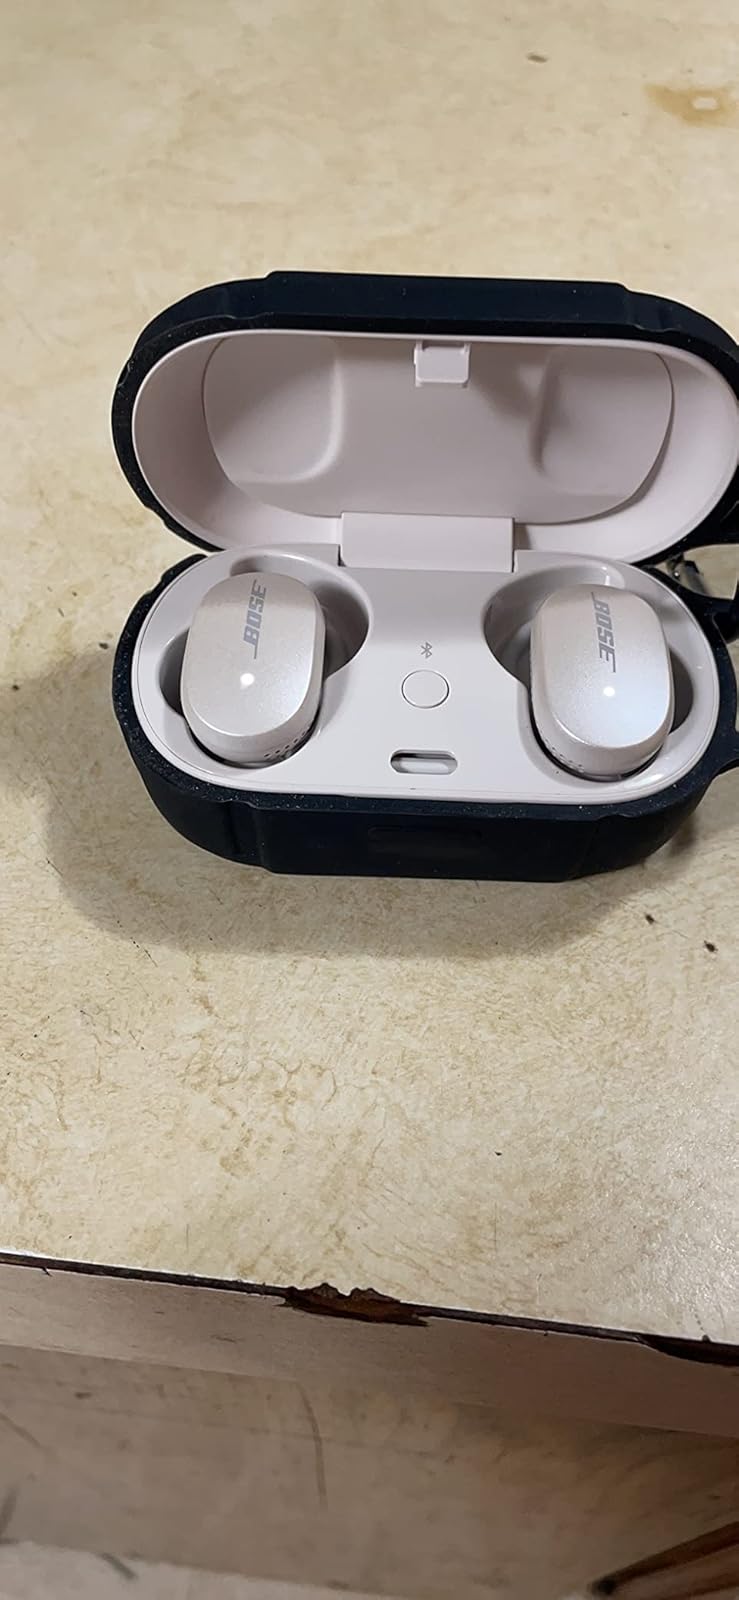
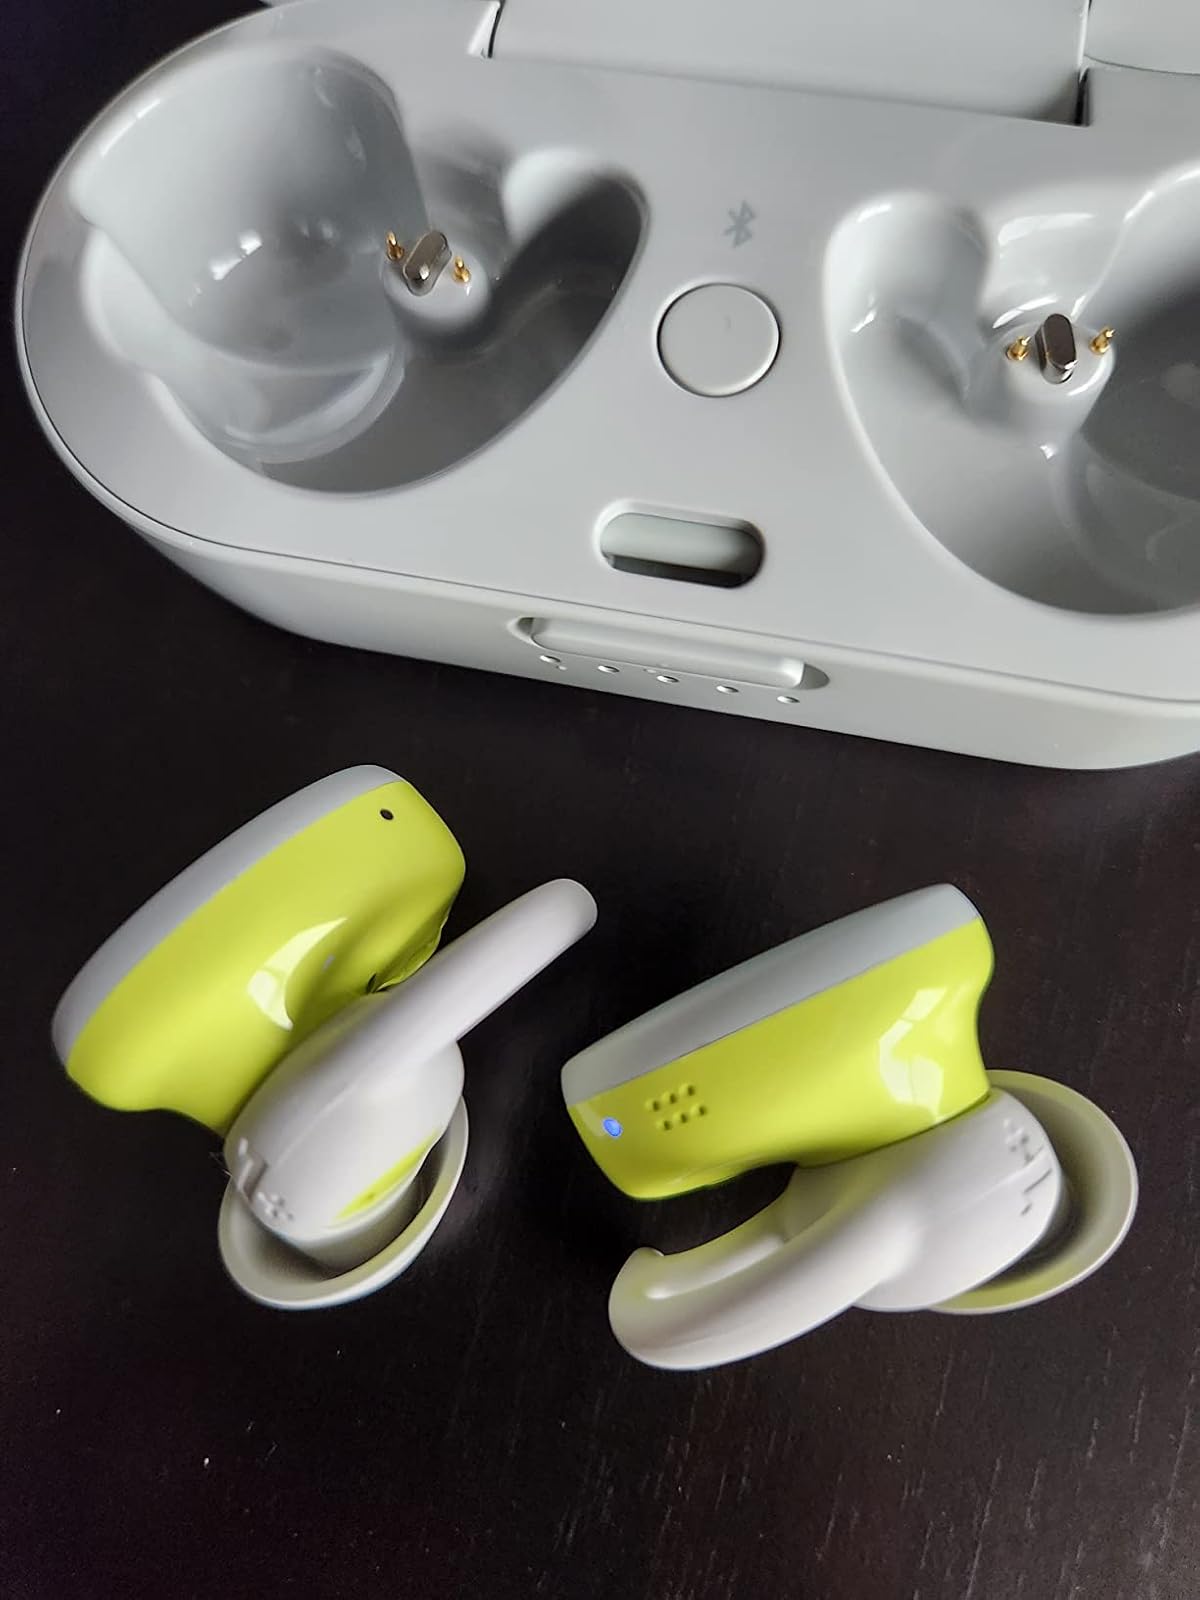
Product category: earbuds
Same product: no